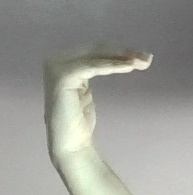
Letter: haa